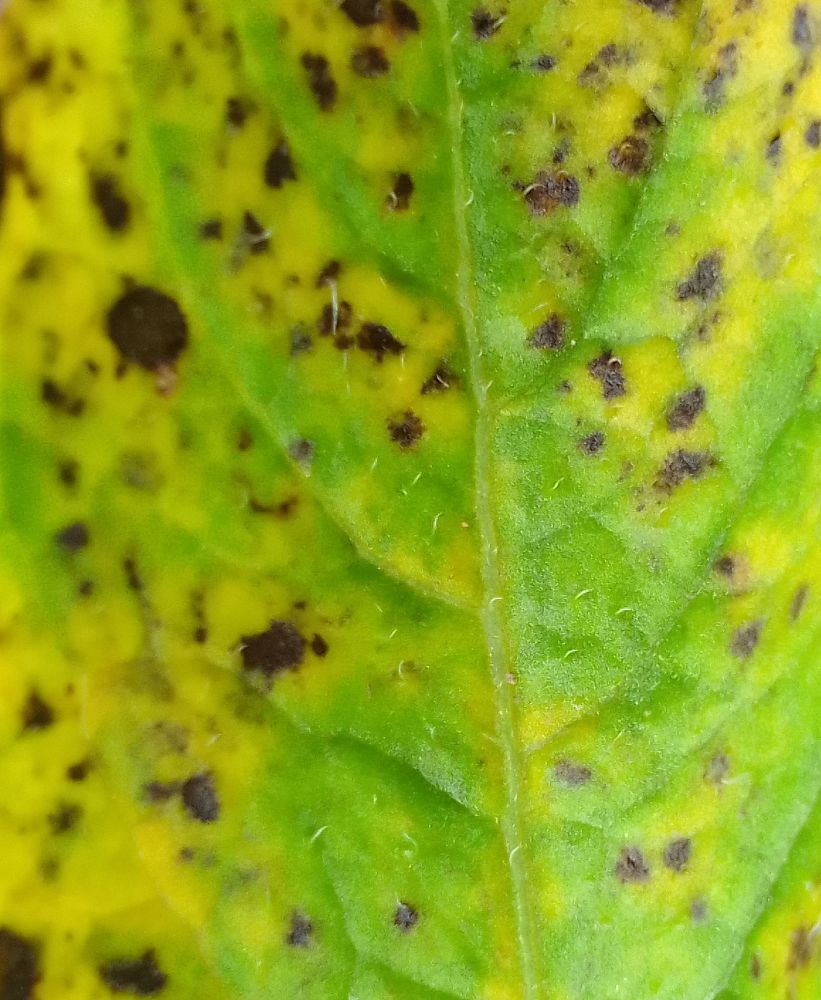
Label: Early blight